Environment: real
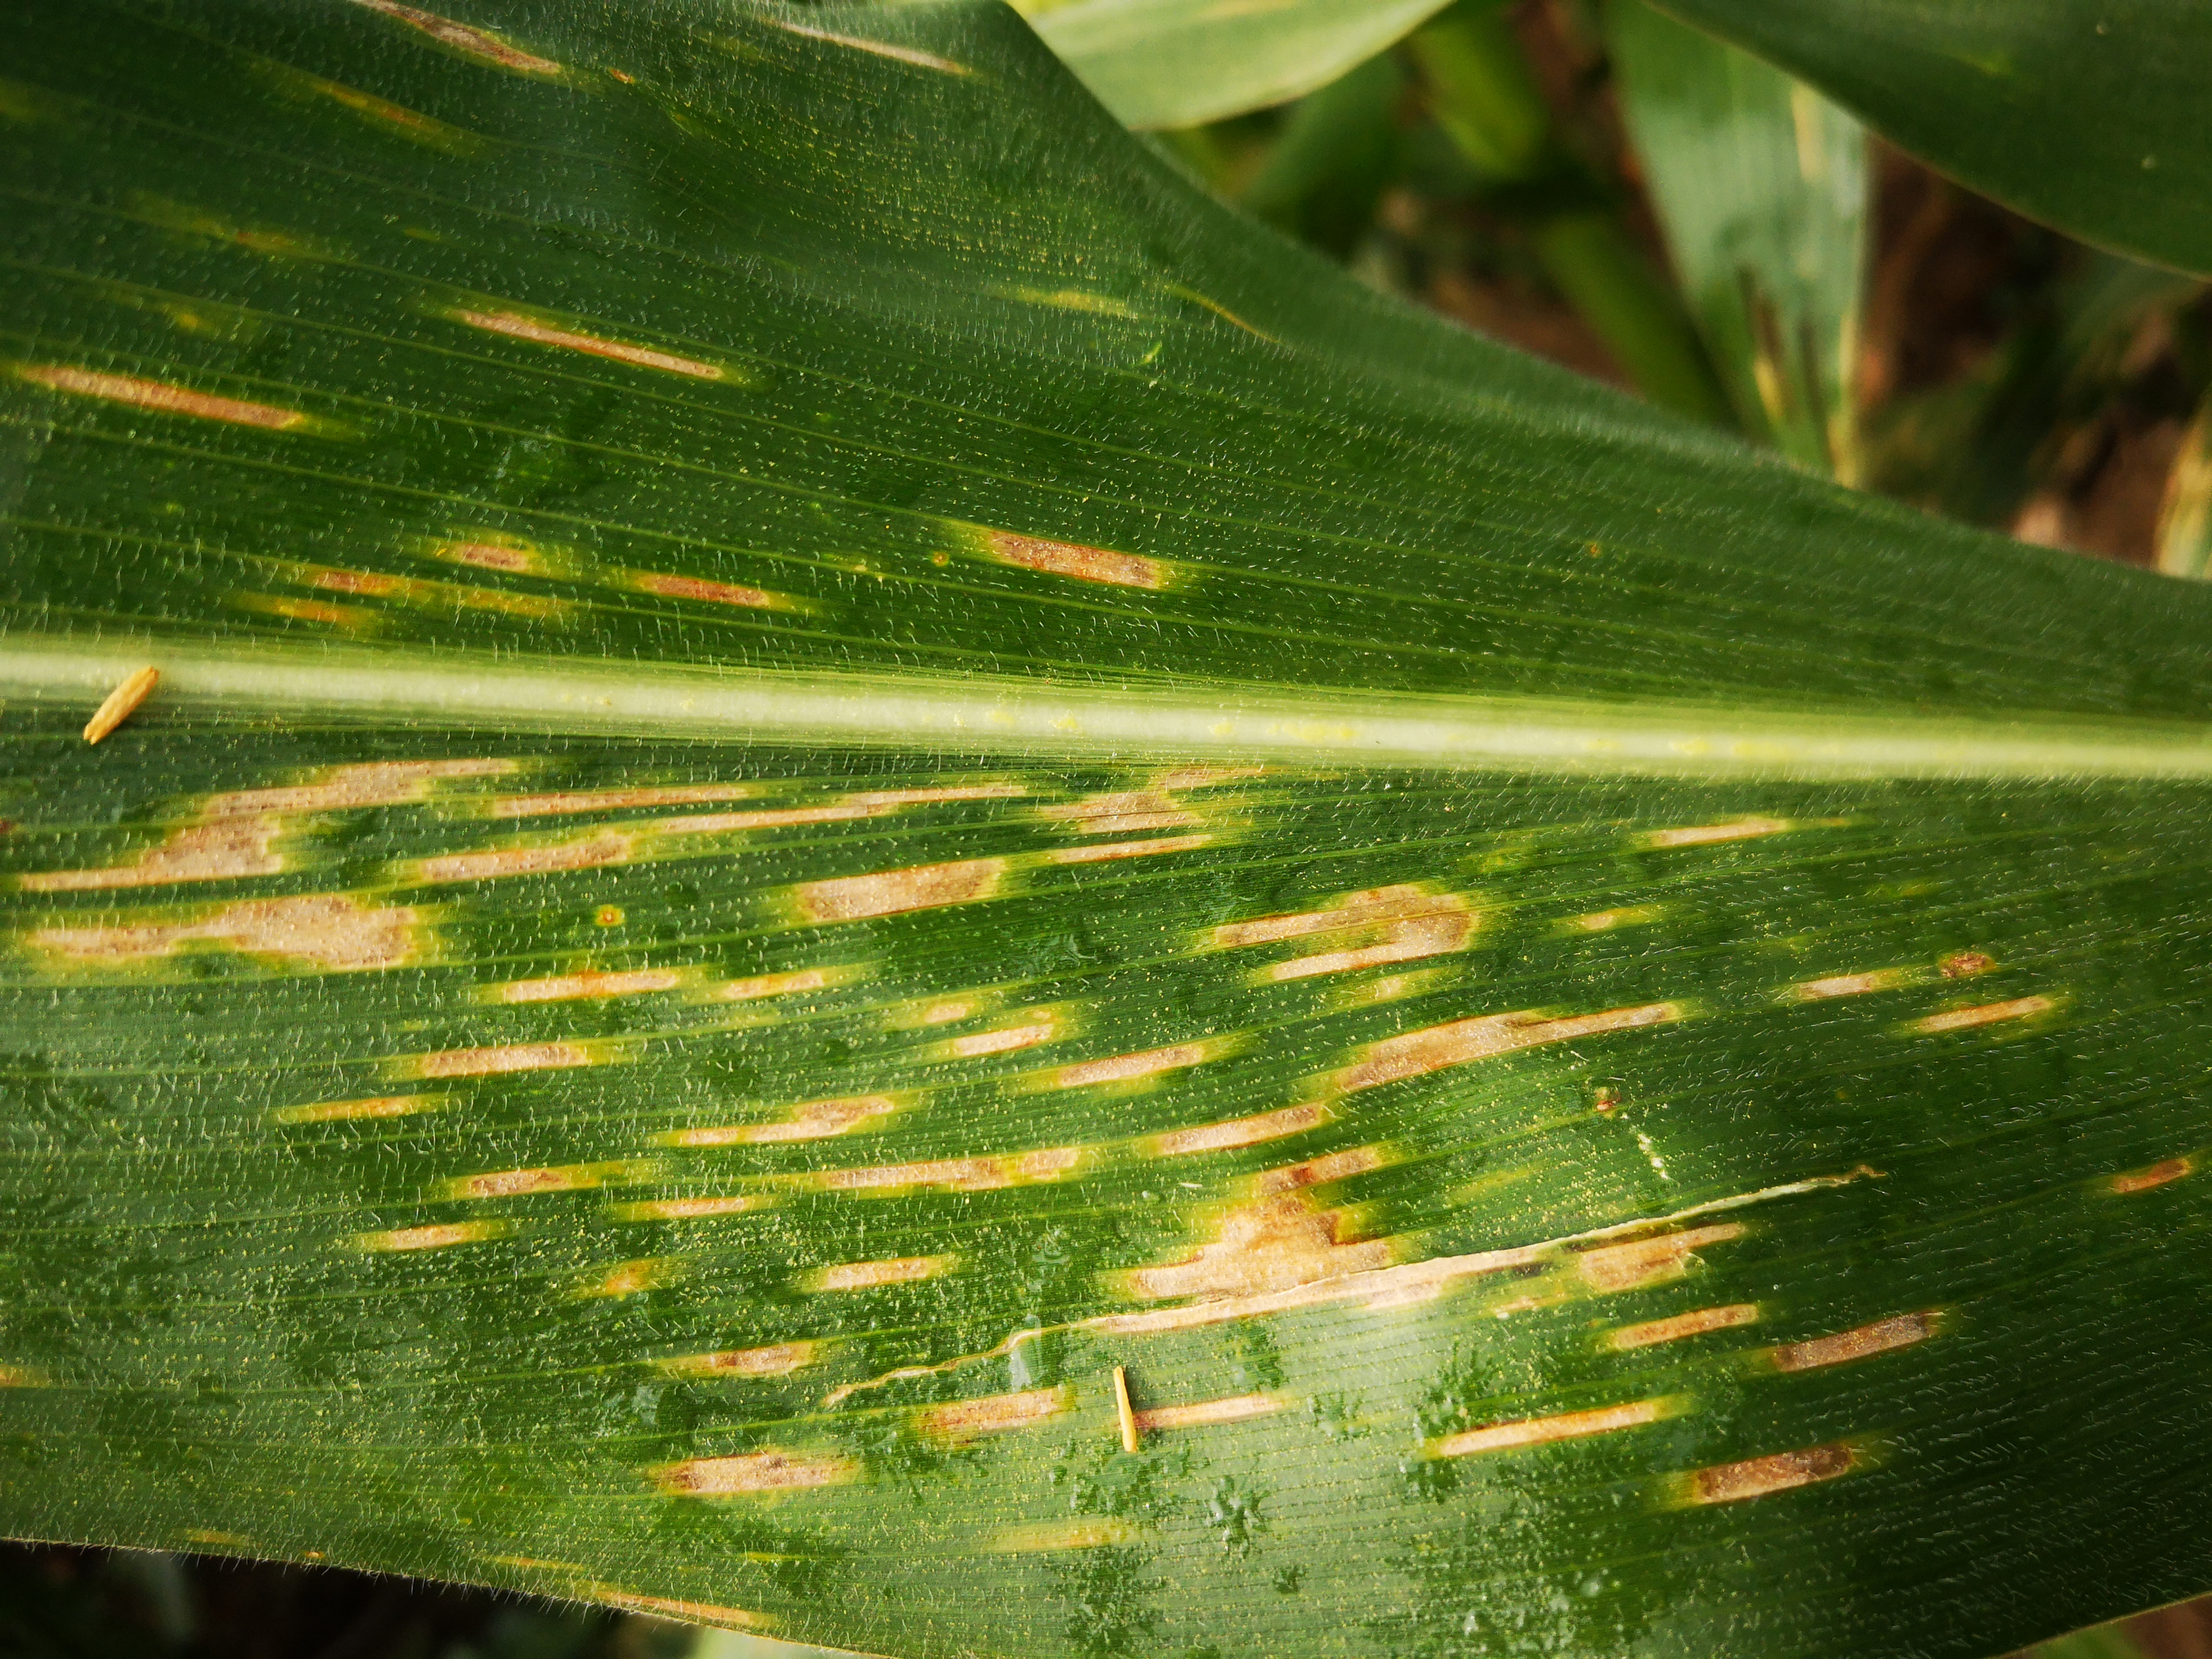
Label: gray_leaf_spot